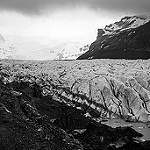
Label: B & W